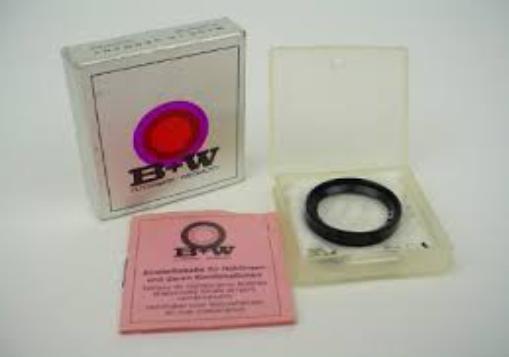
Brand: BW Filterfabrik
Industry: Necessities